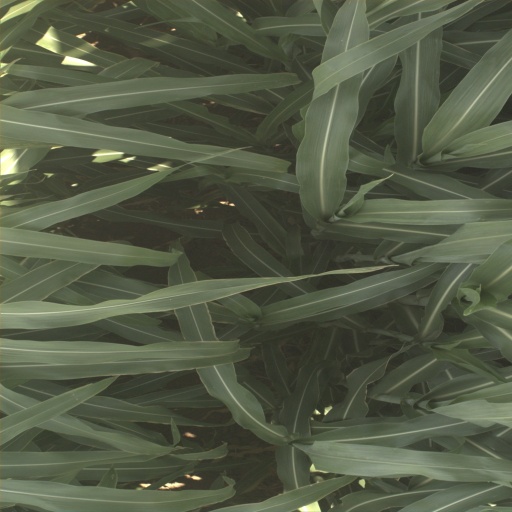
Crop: sorghum